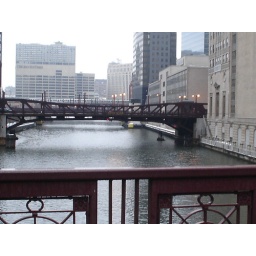
Winter in chicago - water under the bridge